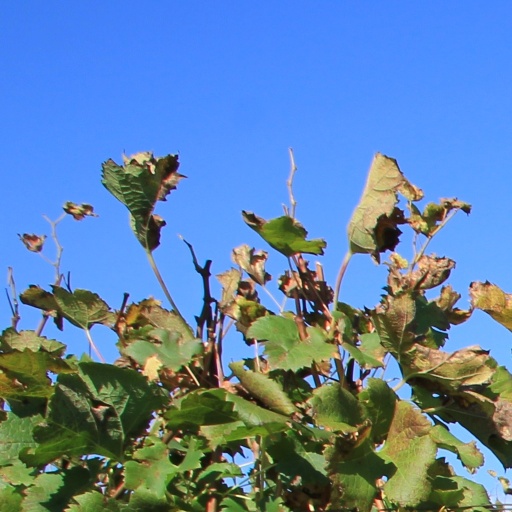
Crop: grape